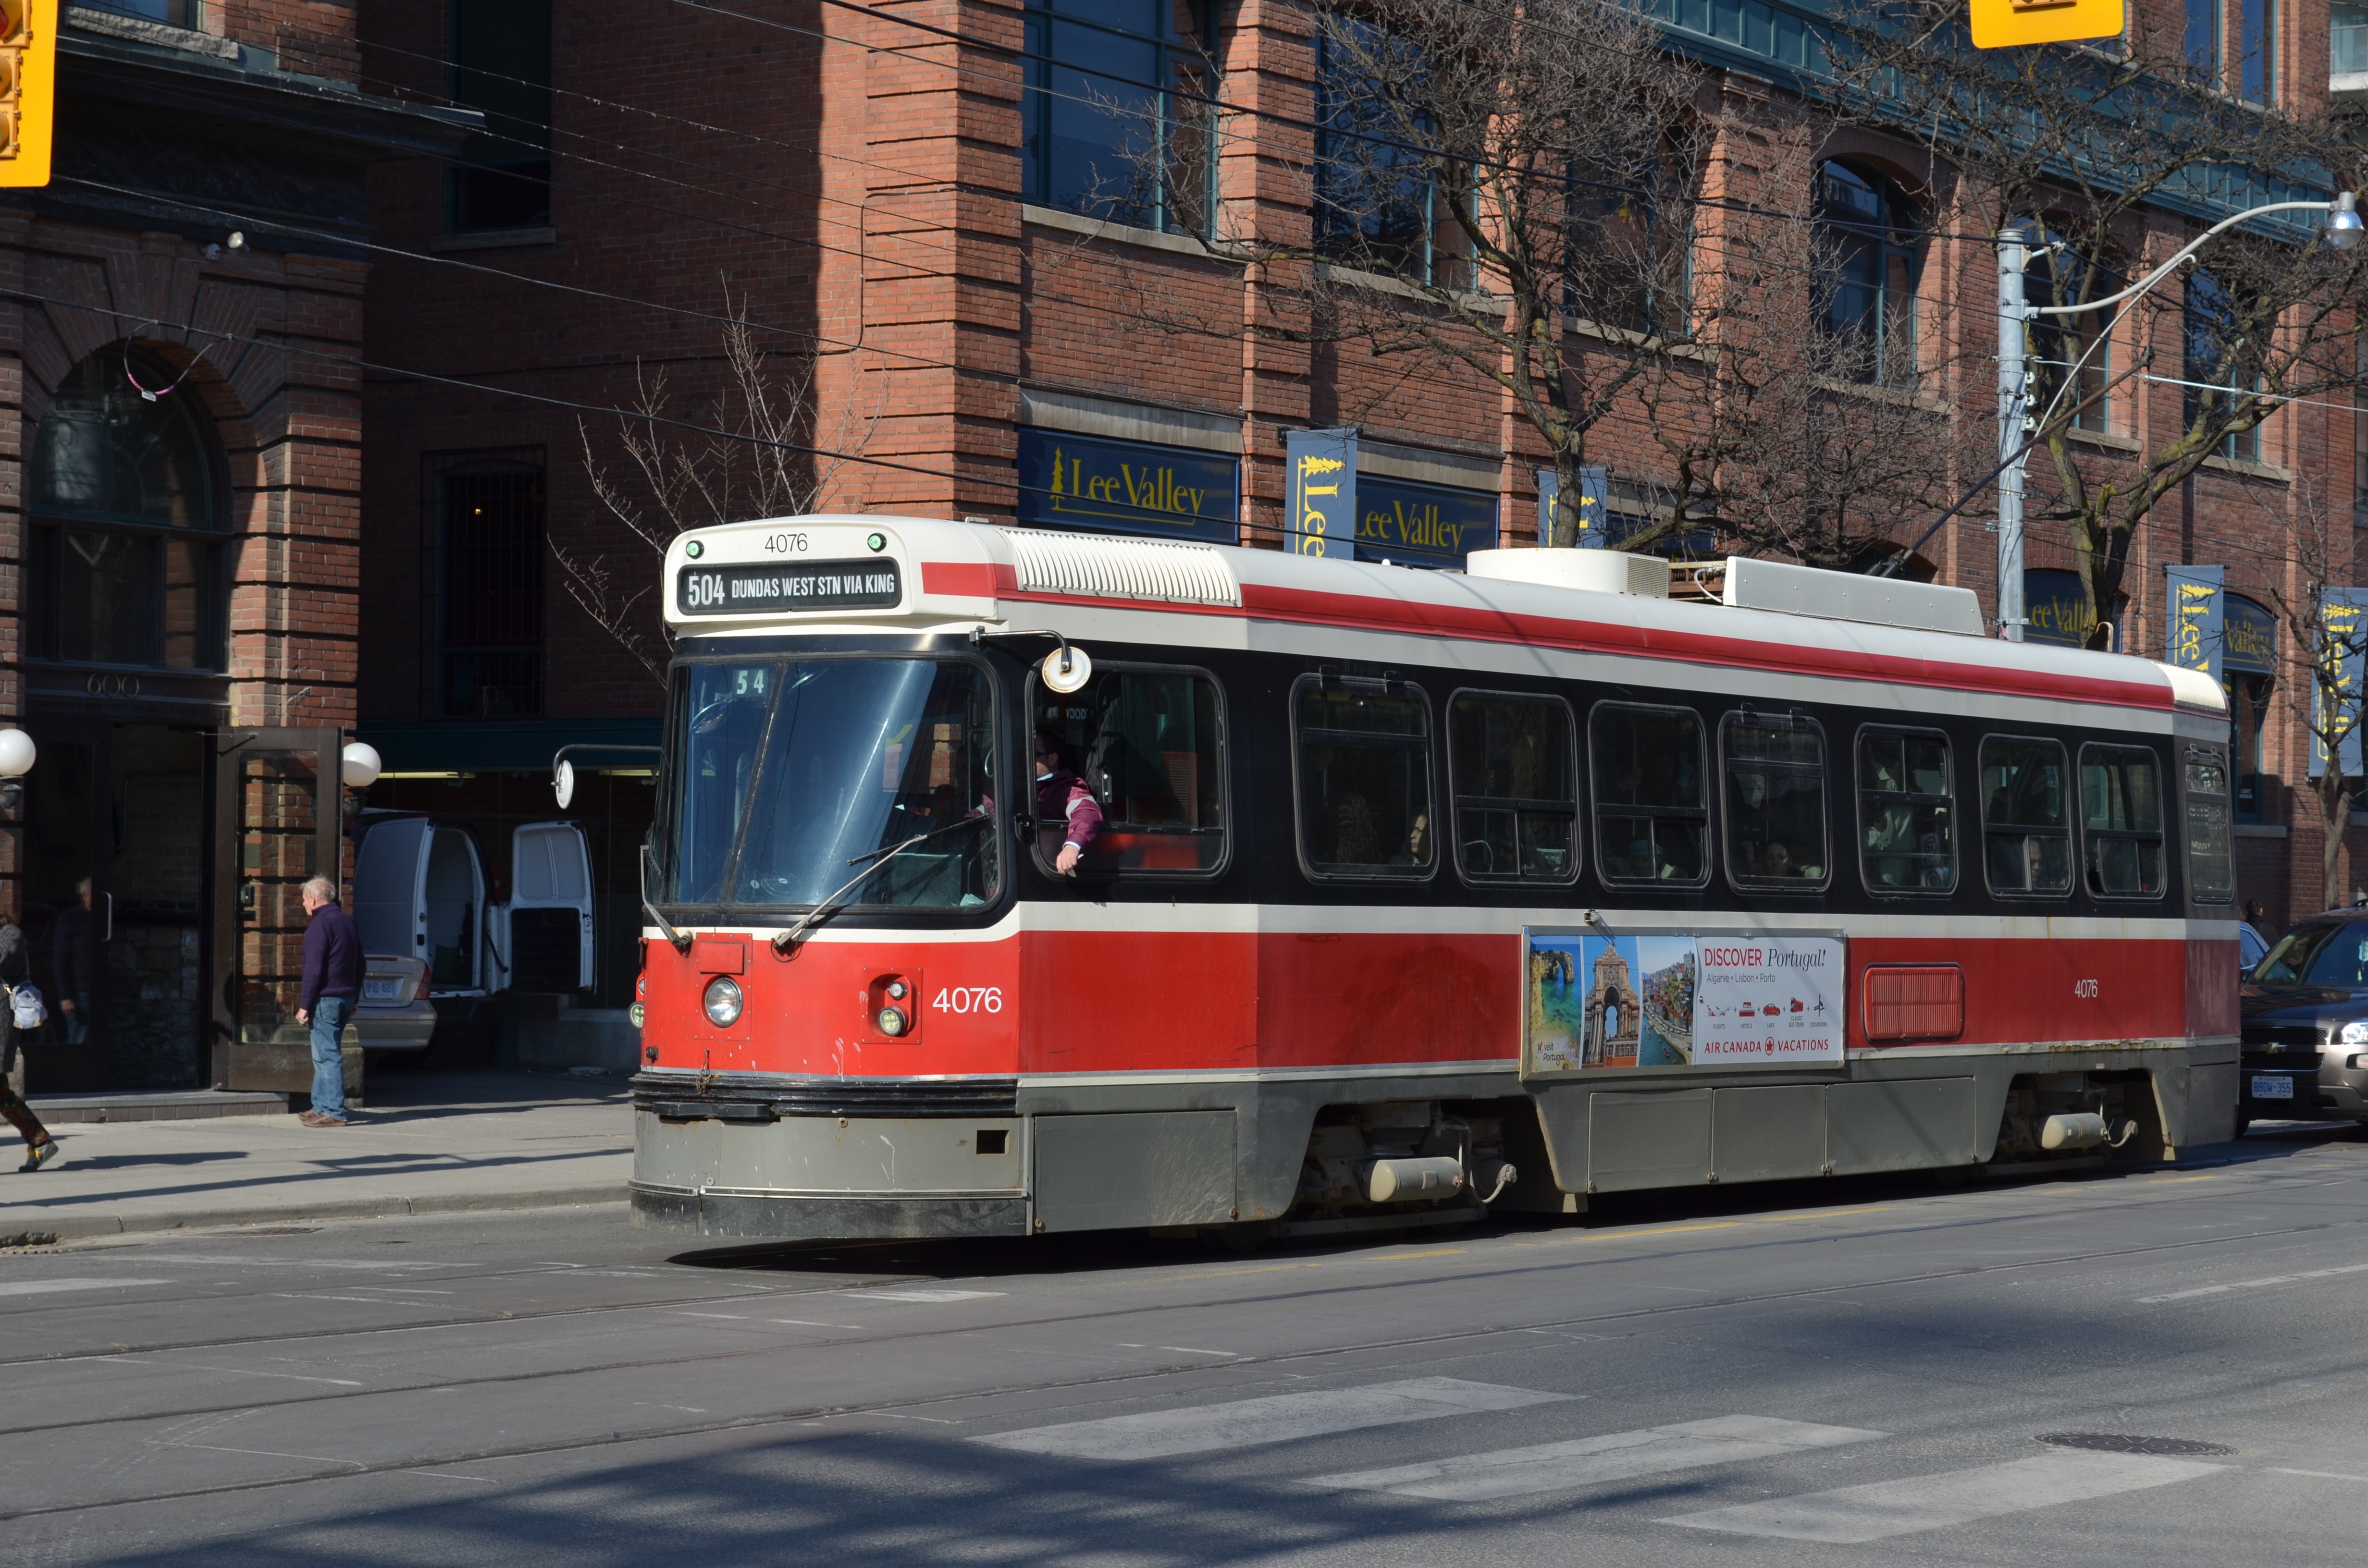
traffic, urban, tram, streetcar, transport, vehicle, public transport, bus, tramway, trolleybus, portland, land vehicle, king street, mode of transport, metropolitan area